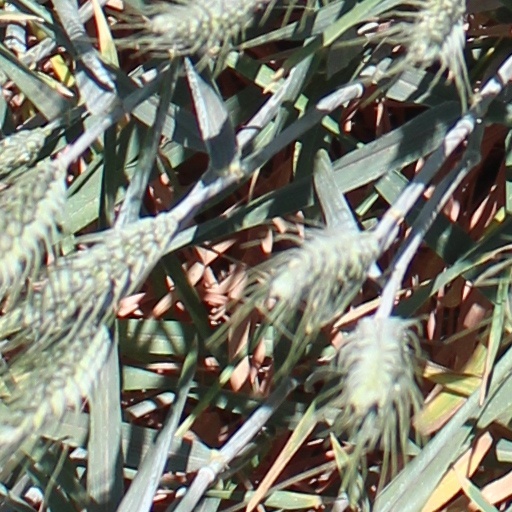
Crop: wheat